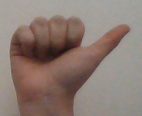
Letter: dhad